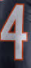
Number: 4